Influenza A virus

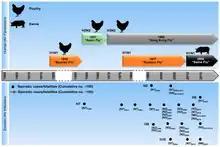
Timeline of flu pandemics and epidemics caused by influenza A virus

The predominant natural reservoir of influenza viruses is thought to be wild waterfowl. The subtypes of influenza A virus are estimated to have diverged 2,000 years ago. Influenza viruses A and B are estimated to have diverged from a single ancestor around 4,000 years ago, while the ancestor of influenza viruses A and B and the ancestor of influenza virus C are estimated to have diverged from a common ancestor around 8,000 years ago.